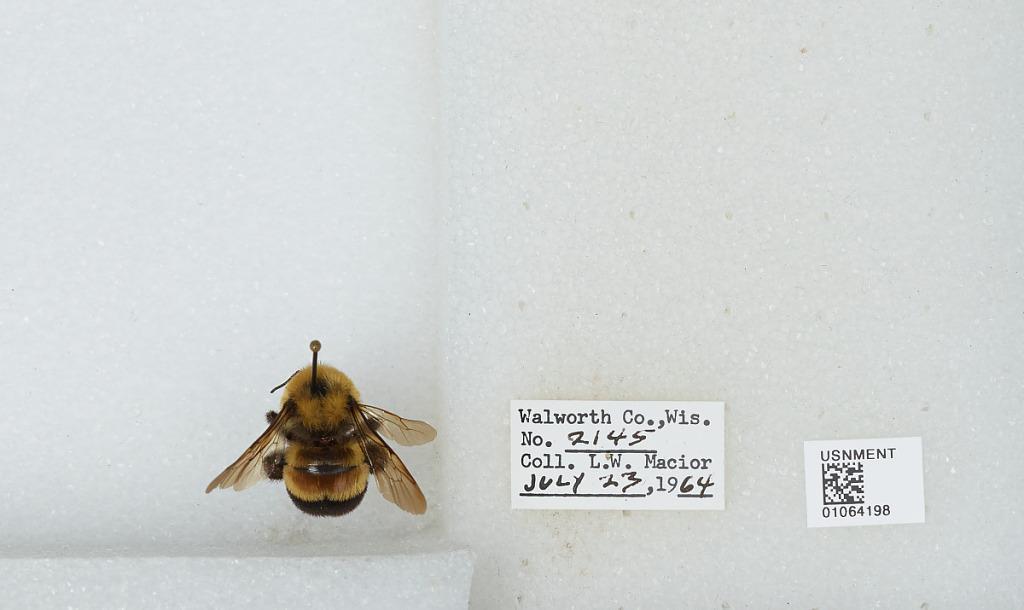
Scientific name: Bombus (Bombus) affinis Cresson
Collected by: L. Macior
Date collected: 1964-7-23
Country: United States
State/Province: Wisconsin
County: Walworth
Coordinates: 42.67, -88.54